Otto Sutro

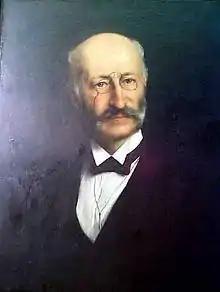
Otto Sutro

Otto Sutro (1833 – January 19, 1896) was a German-born American organist, conductor, minor composer, publisher and music store owner, and a leading figure in the musical life of Baltimore, Maryland.